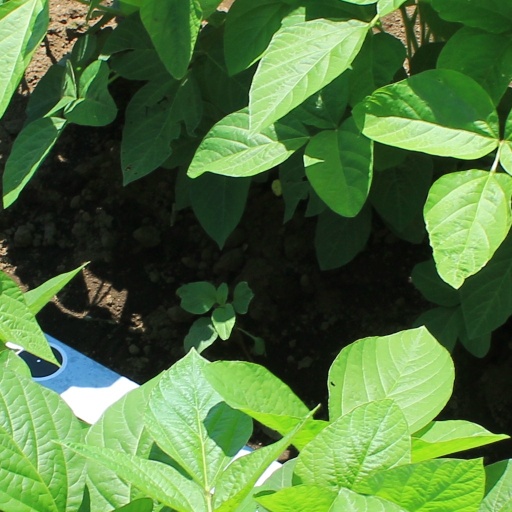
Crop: soybean